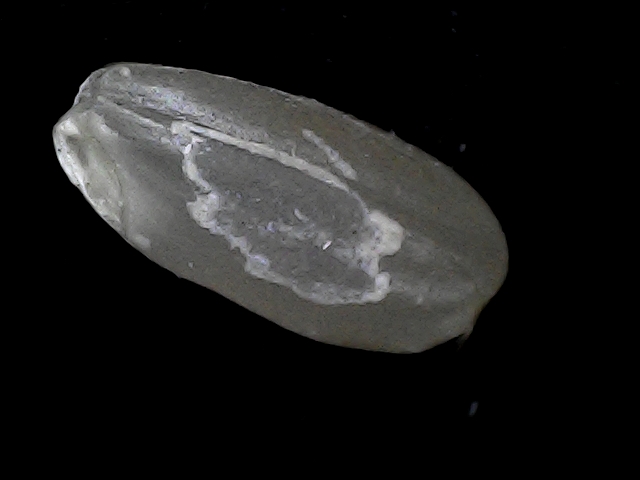
Rice variety: BD52